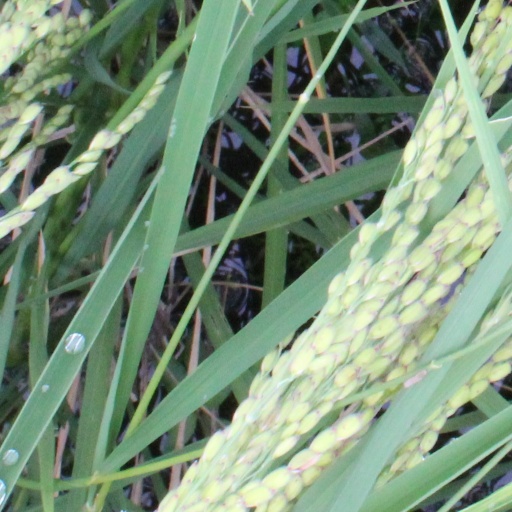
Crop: rice